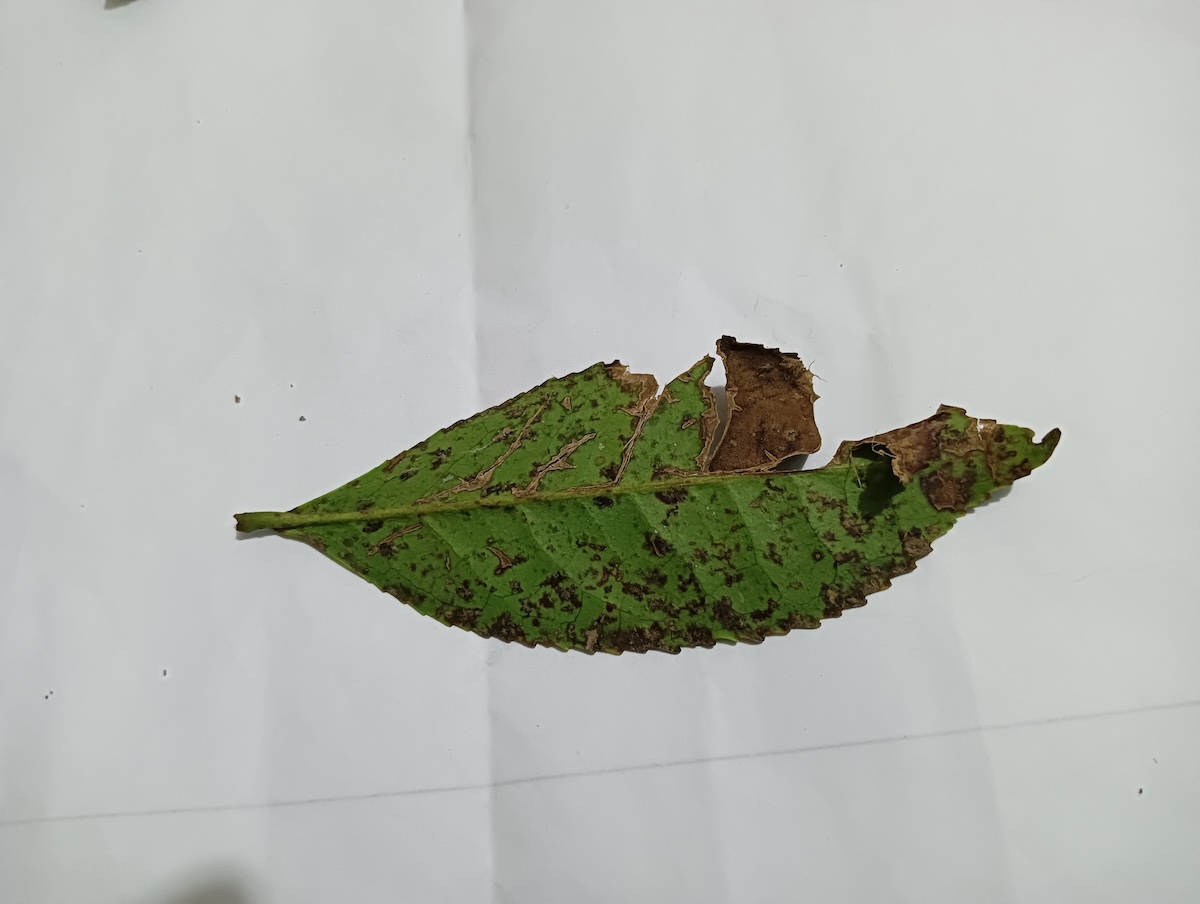
Label: Brown Blight